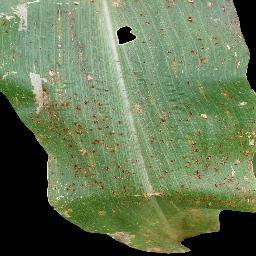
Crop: corn
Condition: (maize)_common_rust